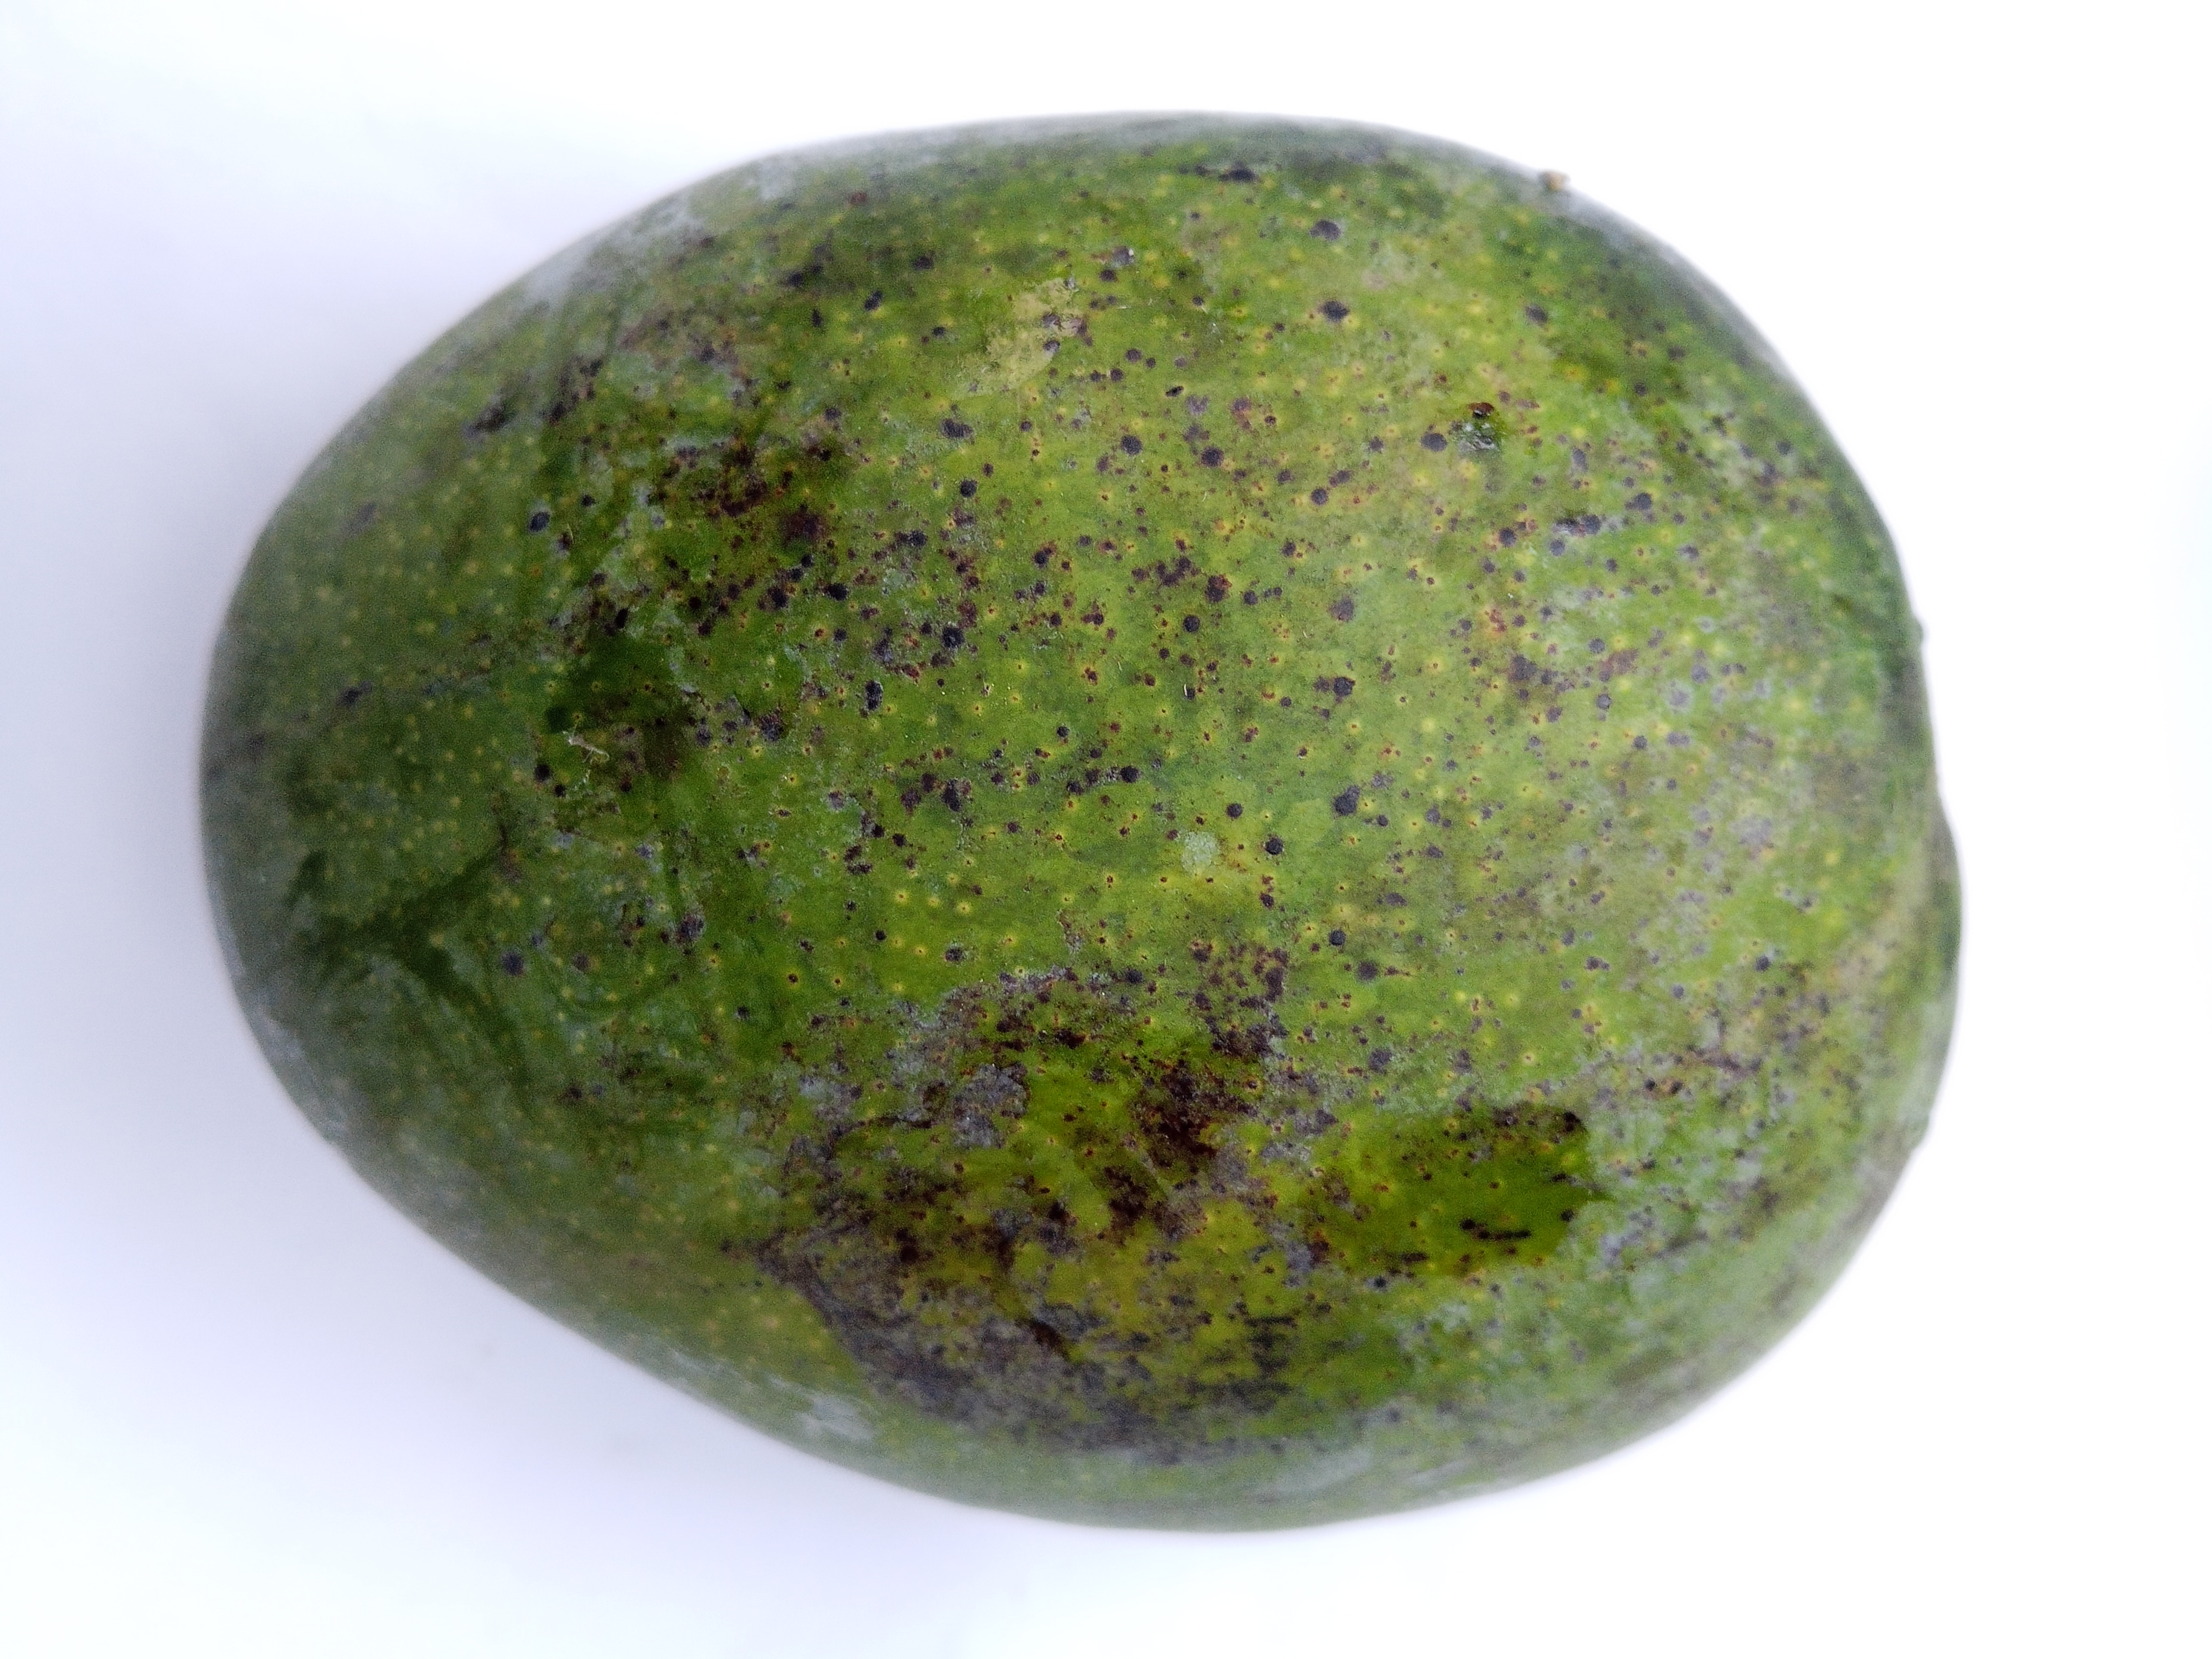
Mango variety: Bari 4